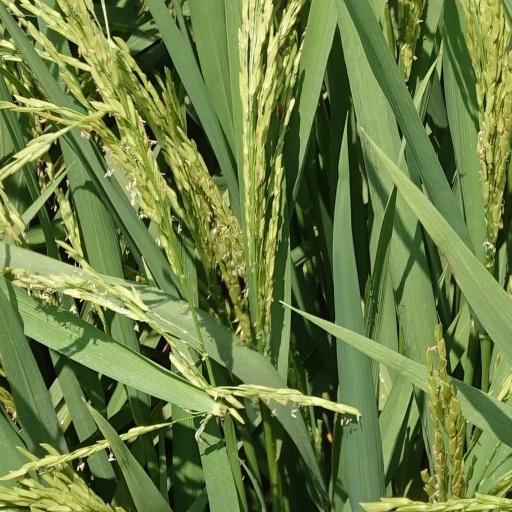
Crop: rice